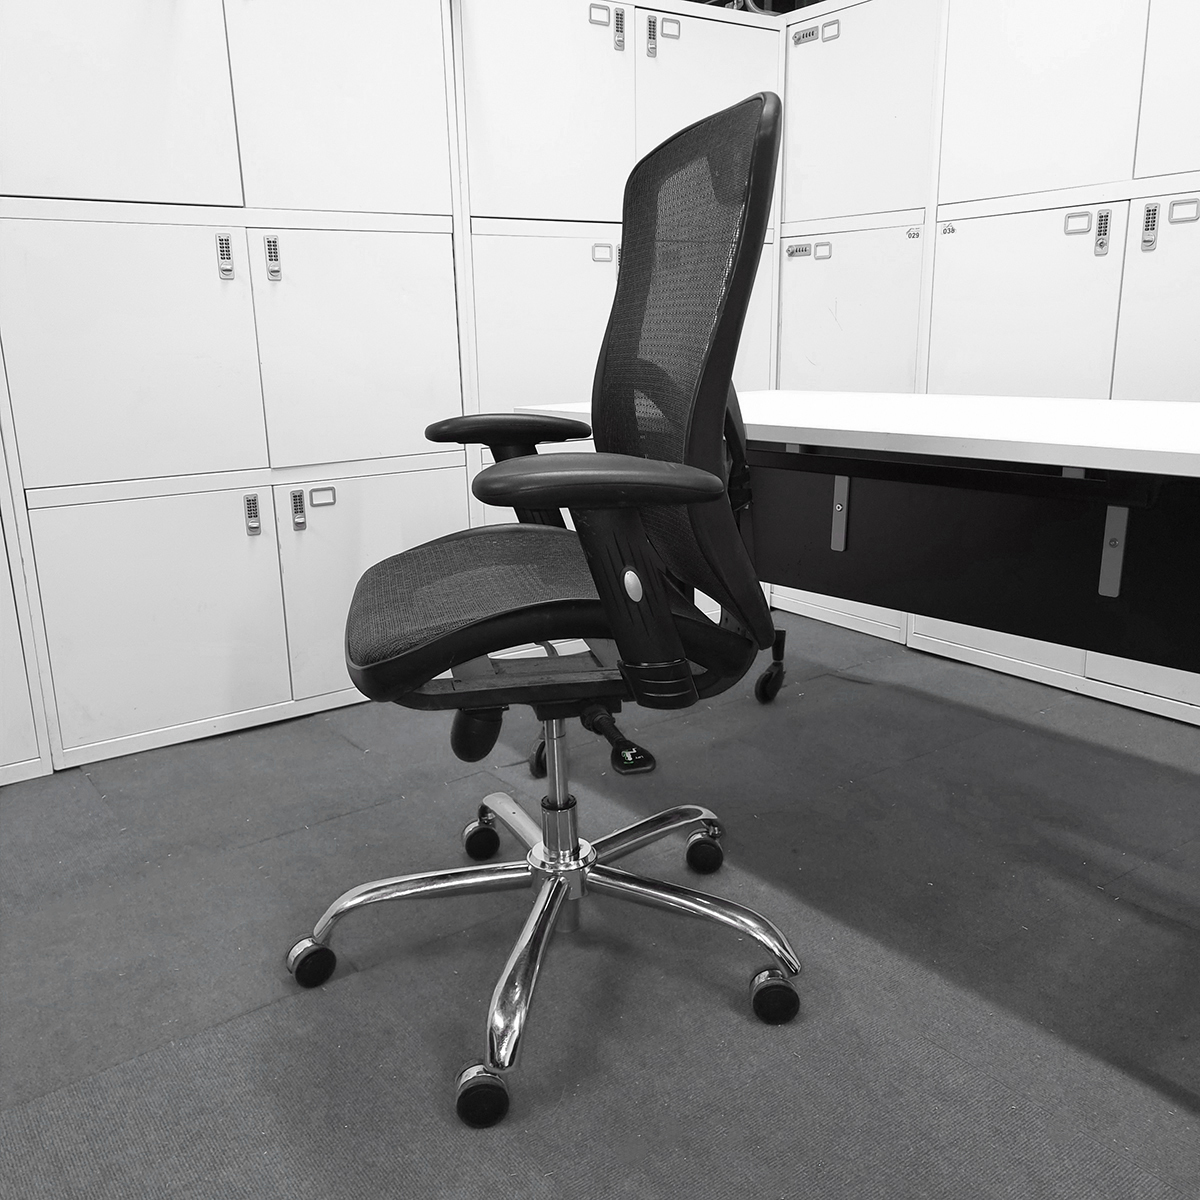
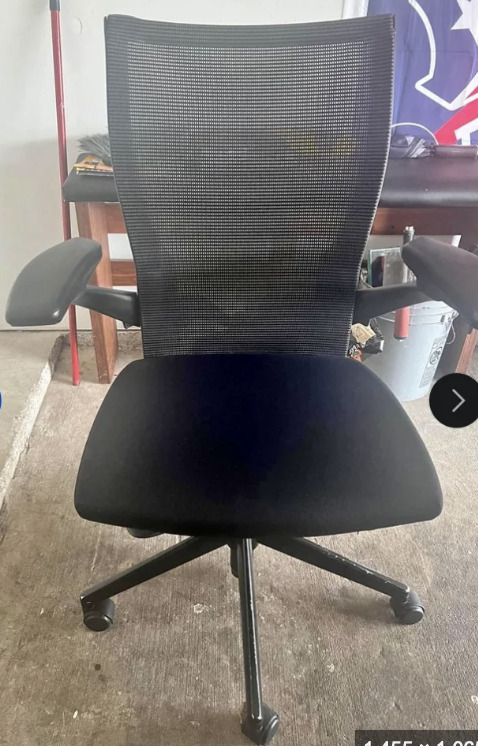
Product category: items_chair
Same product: no